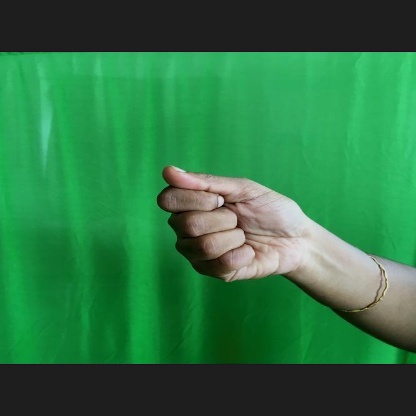
Mudra: Mushti